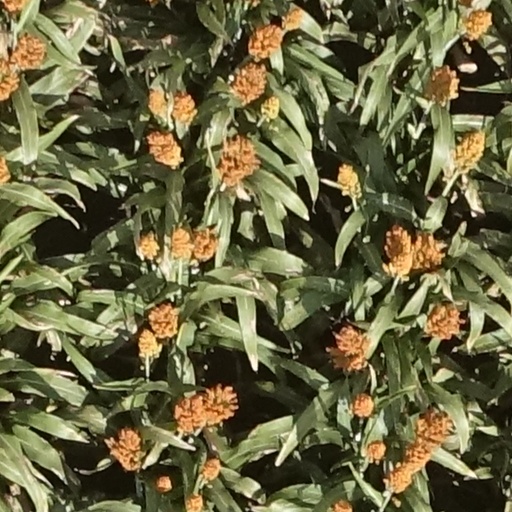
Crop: sorghum